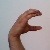
The image shows a hand gesture representing the letter 'C' in Indian Sign Language.